Asghar Afghan

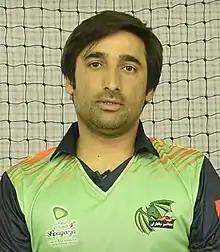
Afghan in 2020

Mohammad Asghar Afghan (born Mohammad Asghar Stanikzai) is an Afghan former cricketer who had captained the Afghanistan national cricket team. Asghar is a right-handed batsman and a medium-fast bowler. In May 2018, he was named as the captain of Afghanistan, for their inaugural Test match, against India. He made his Test debut, against India, on 14 June 2018. On 2 August 2018, he changed his last name from Stanikzai to Afghan.